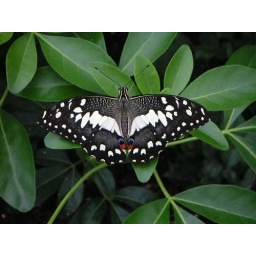
Butterflies in the Blenheim Palace's butterfly house